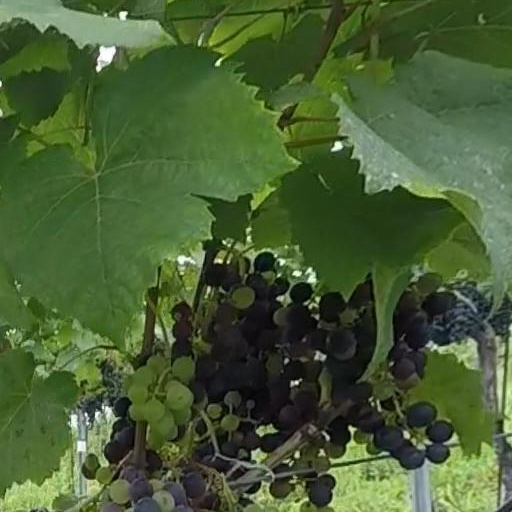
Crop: grape